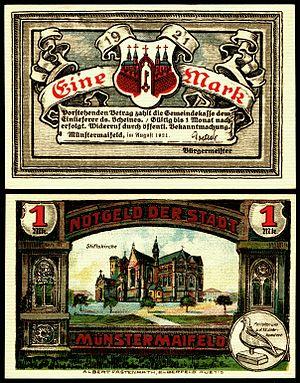
L’église Saint-Martin et Saint-Sévère est une ancienne église paroissiale de Münstermaifeld de l'arrondissement de Mayen-Coblence en Rhénanie-Palatinat. Cet édifice typique de la transition entre les styles roman et gothique, qui remonte aux XIIe-XIIIᵉ siècle est parfois désigné comme le monastère de Maifeld.